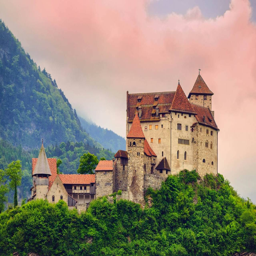
Burg Gutenberg